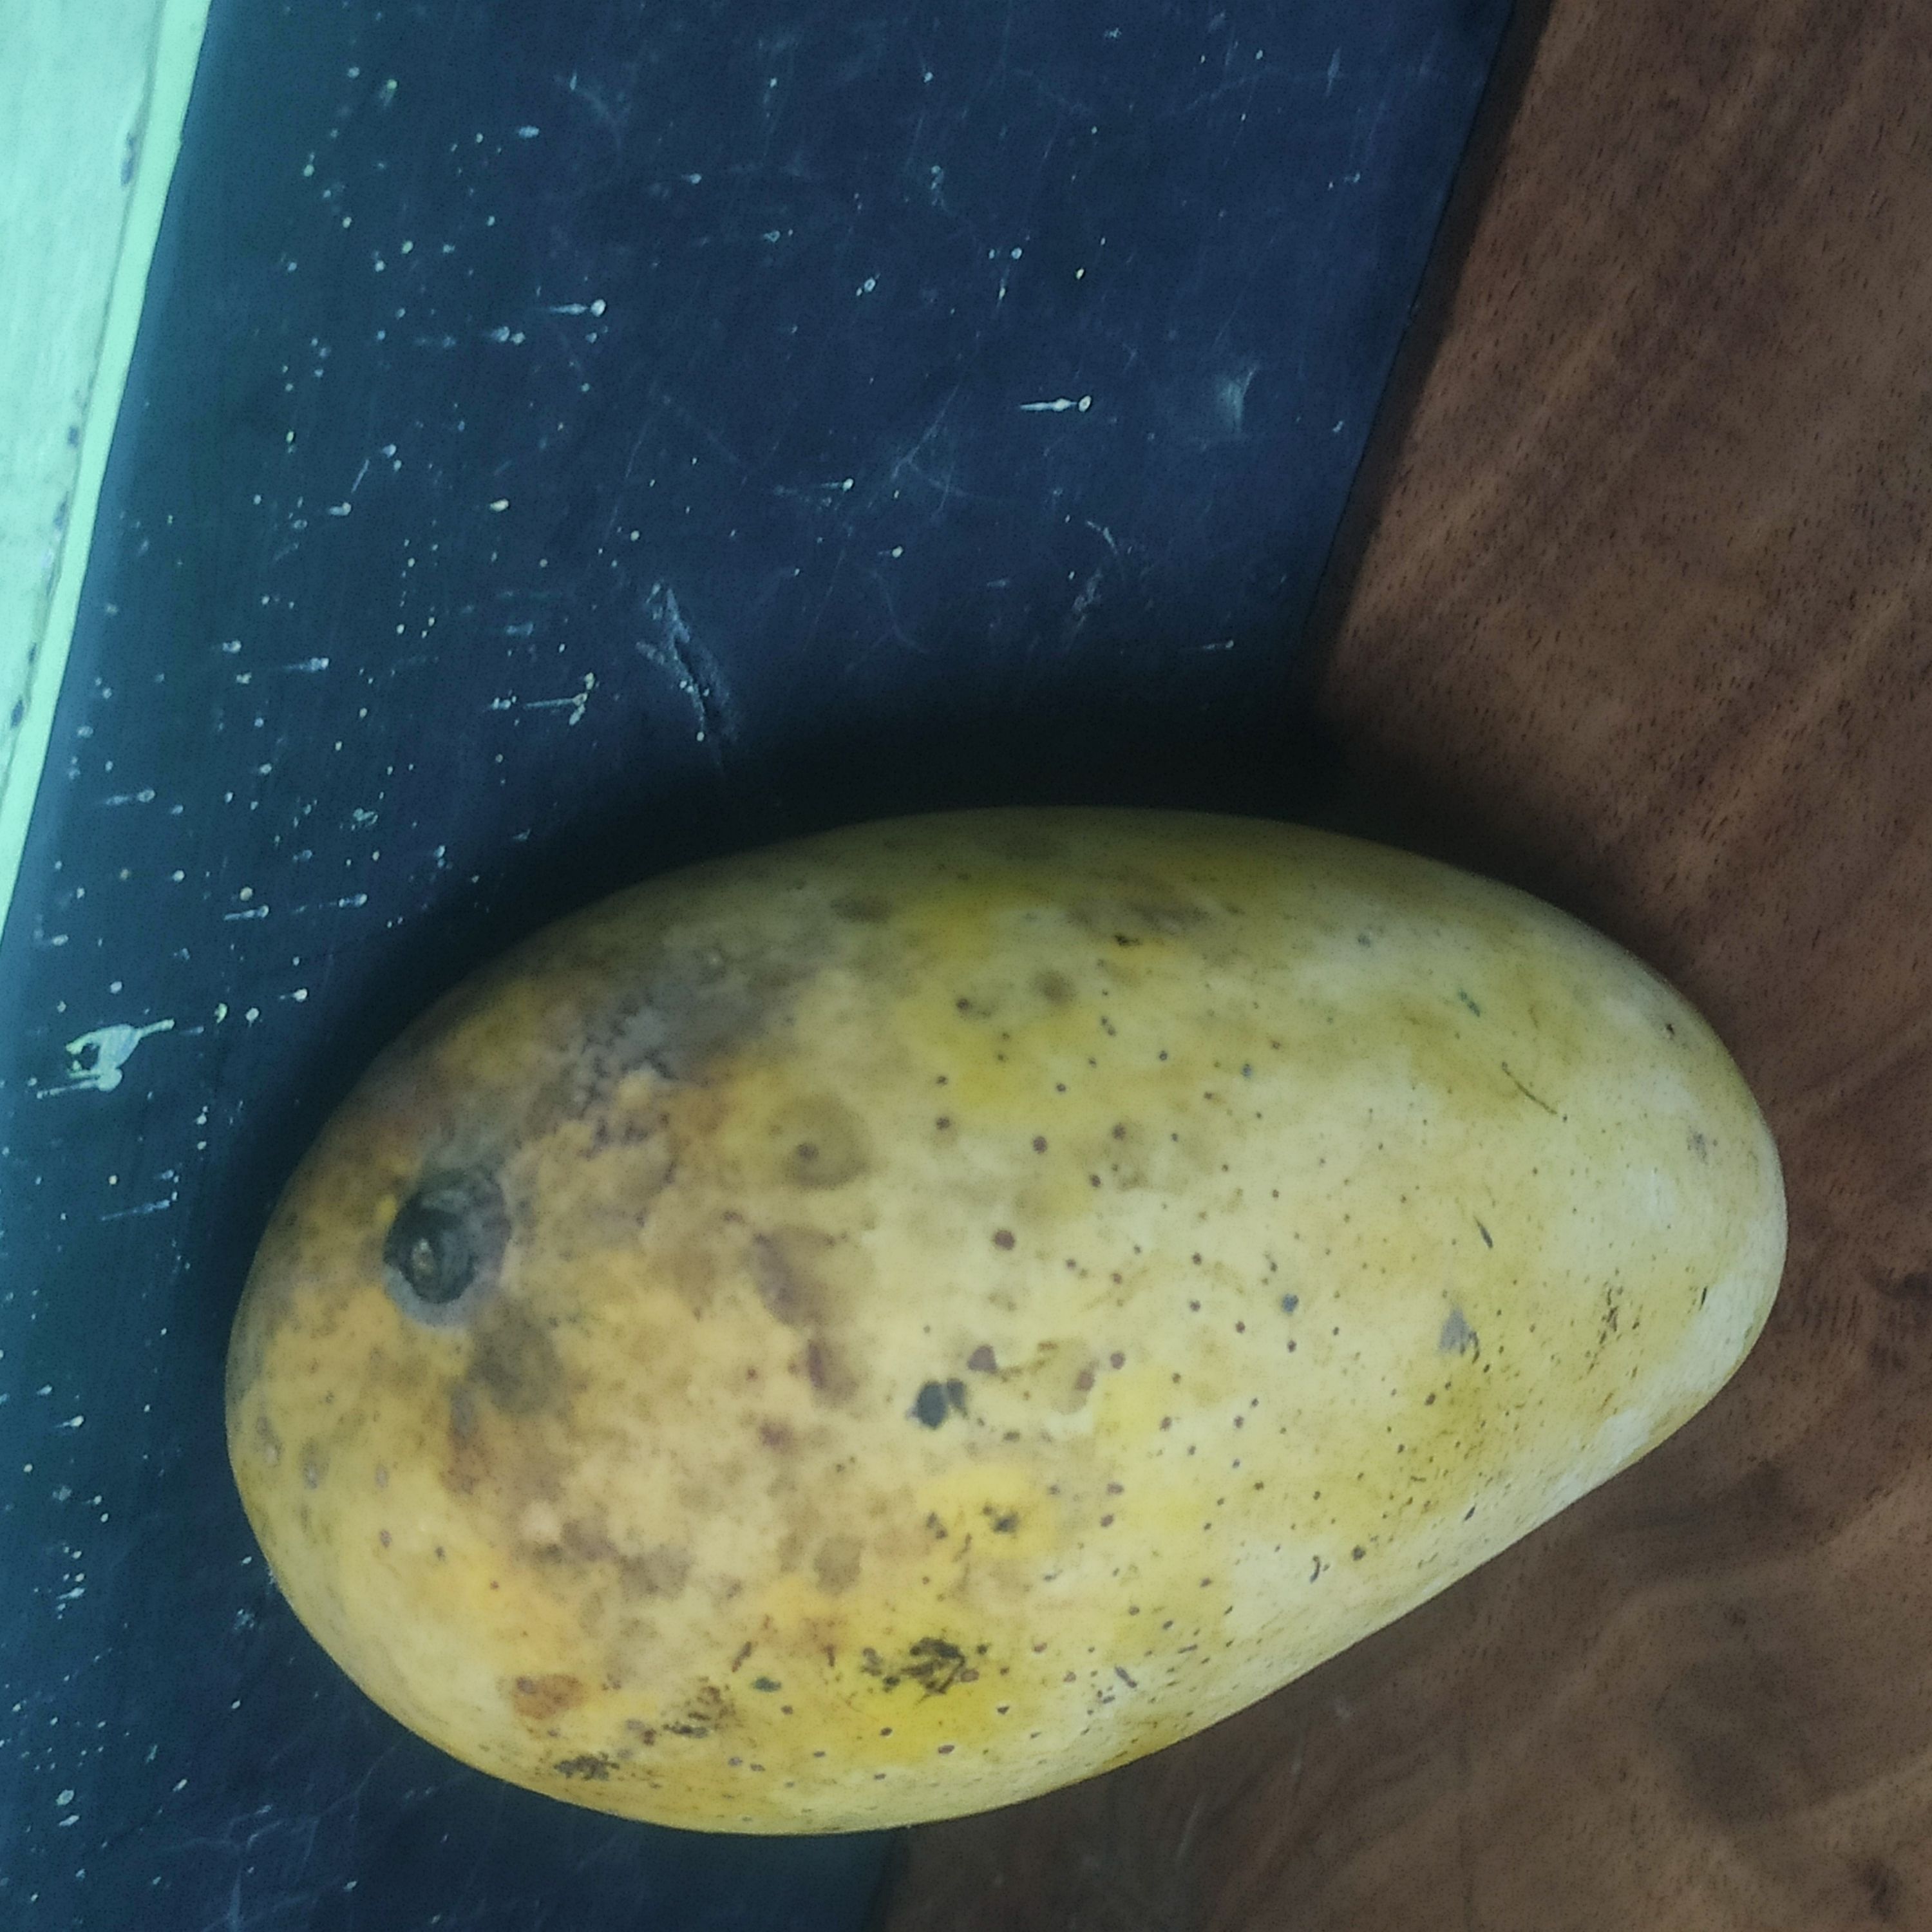
Fruit: mango
Grade: 2nd-grade